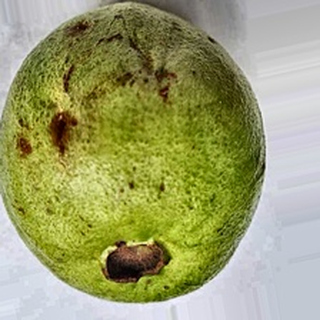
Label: guava_fruit_fly